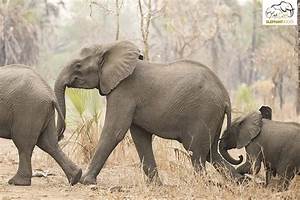
Label: elefante